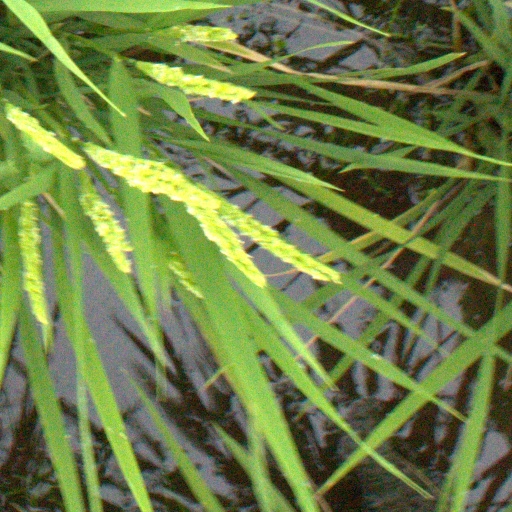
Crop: rice